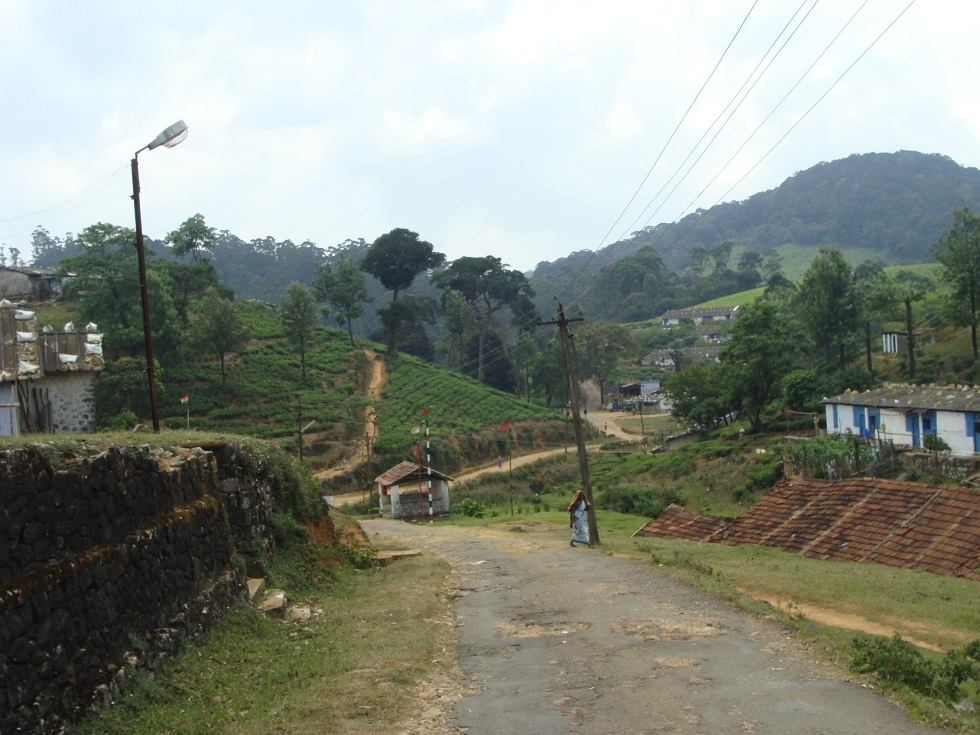
colony of tea estate employees  in manjolai